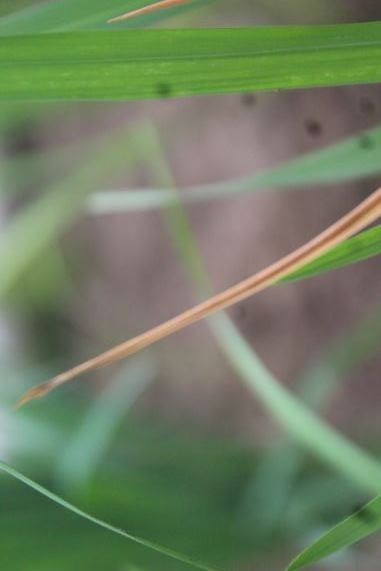
Disease: Tungro